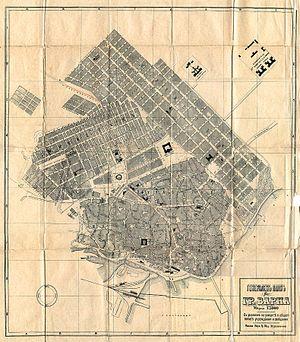
Varna est une ville de l'est de la Bulgarie, au bord de la mer Noire. Deuxième ville du pays par sa population, elle compte 395 488 habitants au recensement de 2018.